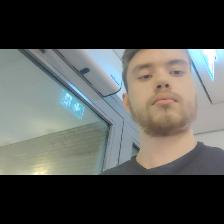
Label: Human